Land Rover series

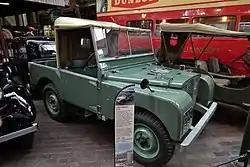
1948 Land Rover pre-production number R04; at the National Motor Museum in Beaulieu, Hampshire, England.

Tests showed this prototype vehicle to be a capable and versatile machine. The PTO drives from the front of the engine and from the gearbox to the centre and rear of the vehicle allowed it to drive farm machinery, exactly as a tractor would. It was also tested ploughing and performing other agricultural tasks. However, as the vehicle was readied for production, this emphasis on tractor-like usage decreased and the centre steering proved impractical in use. The steering wheel was mounted off to the side as normal, the bodywork was simplified to reduce production time and costs and a larger engine was fitted, together with a specially designed transfer gearbox to replace the Jeep unit. The result was a vehicle that didn't use a single Jeep component and was slightly shorter than its American inspiration, but wider, heavier, faster and still retained the PTO drives.